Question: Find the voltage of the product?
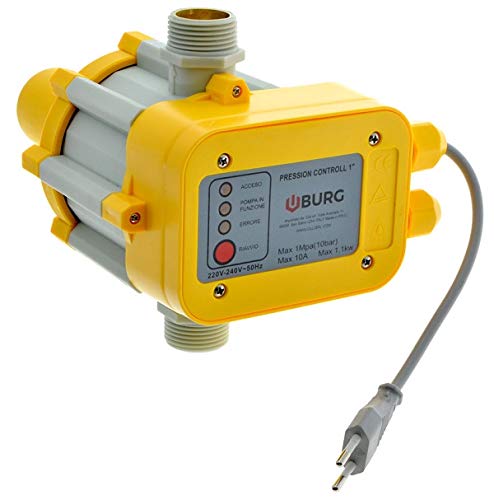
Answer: [220.0, 240.0] volt